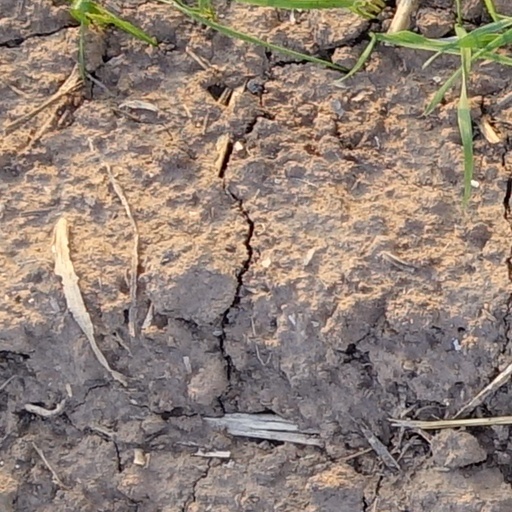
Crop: wheat